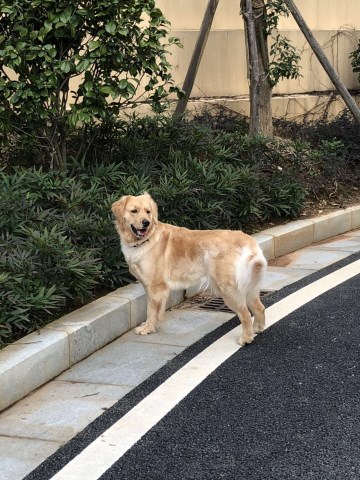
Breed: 5355-n000126-golden_retriever